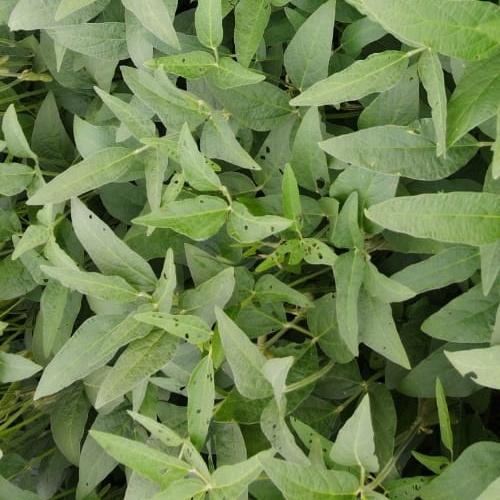
Label: Diabrotica_speciosa